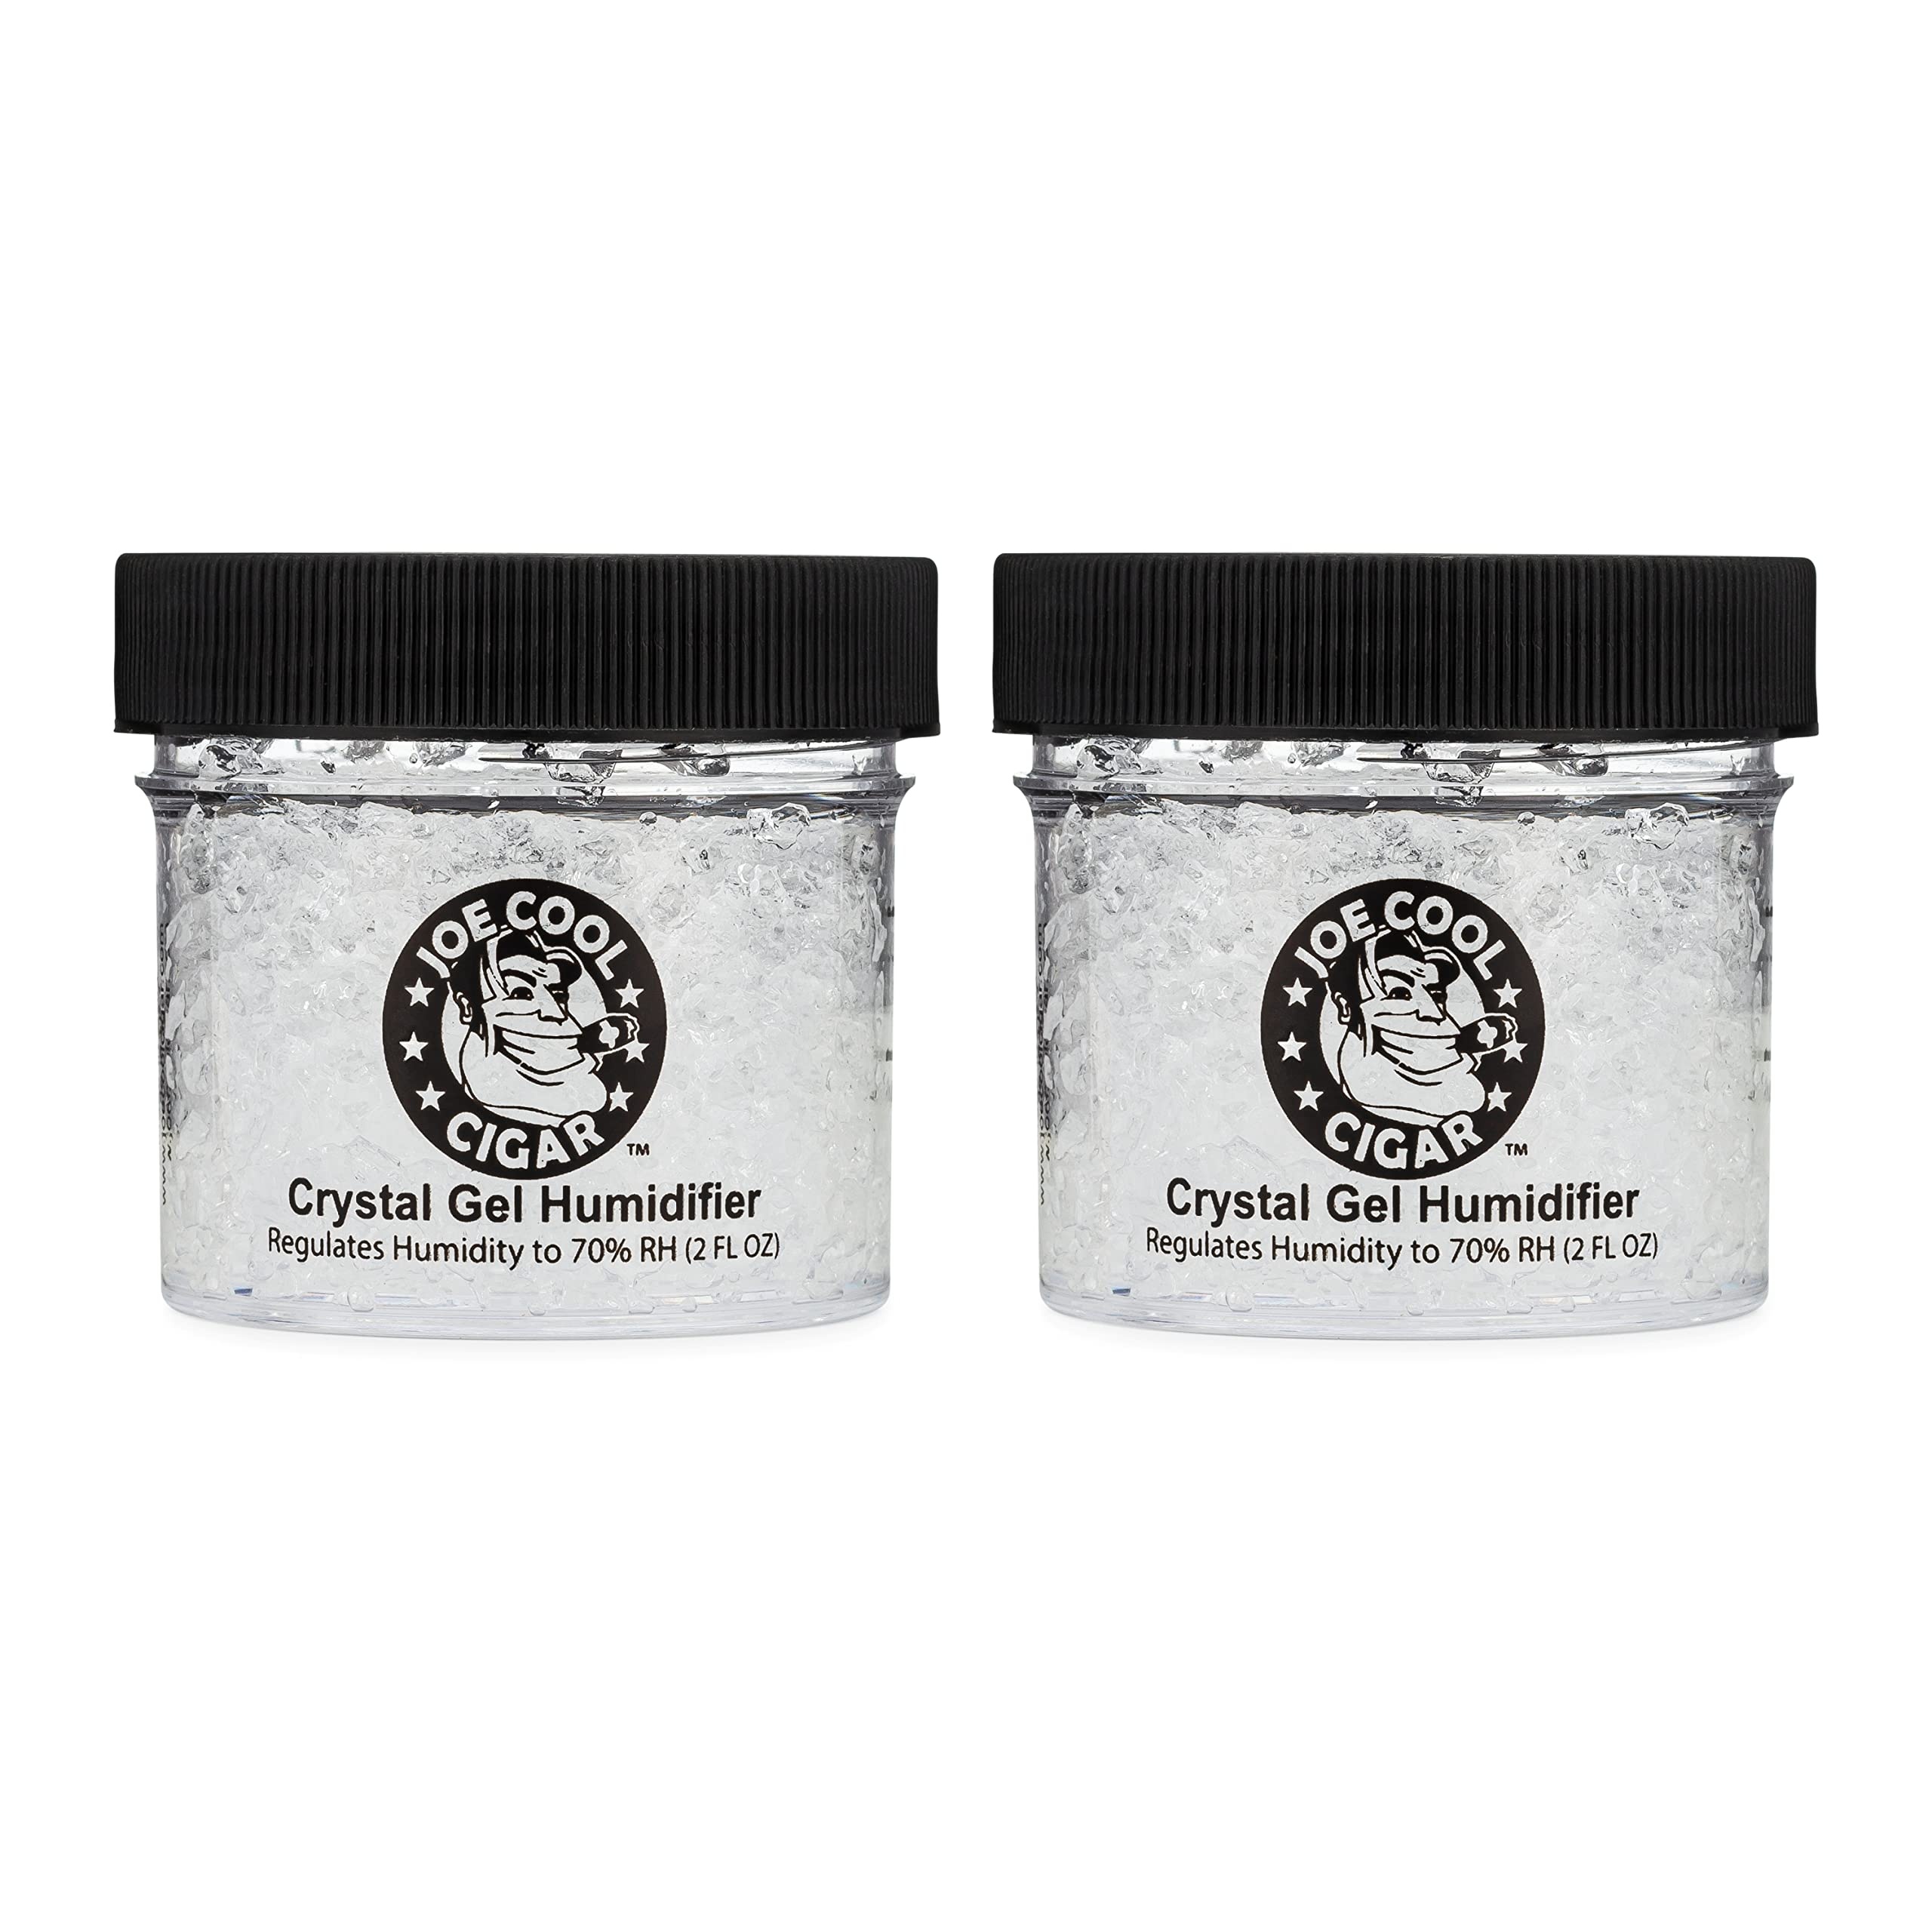
Joe Cool Cigar Crystal Gel Humidifier for Cigar Humidors (2 oz Jars) - 2 Pack
Joe Cool Cigar Crystal Gel Humidifier Jars are pre-charged and ready for use. Simply remove the cap and place the jar inside your humidor. When the crystals shrink down below the Add Line refill with Joe Cool Cigar Propylene Glycol Solution. Maintains Humidity to 70% RH Lasts up to 90 Days before Refill 2oz Jar Will Humidify up to 50 Cigars Refill with Joe Cool Cigar PG Solution Made in USA Item Weight: 2.4 ounces Item Dimensions: Width: 2.06 inches, Height: 1.88 inches, Length: 2.06 inches Item Package Dimensions: Width: 10.9982 centimeters, Height: 11.811 centimeters, Length: 5.8928 centimeters Attribute Value included components 2 oz Jars model name crystal gel humidifier item package quantity 2 brand Joe Cool Cigar control method touch runtime 2160 item type keyword cigar-humidor-humidifiers number of items 2 size 2 Fl Oz (Pack of 2) part number Crystal Gel Jar - 2oz - 2 Pack color Black,Clear item package weight 0.181 capacity 4 manufacturer Joe Cool Cigar item shape Cylindrical model number Crystal Gel Jar - 2oz supplier declared dg hz regulation not_applicable special feature Humidistat batteries required False item depth width height product site launch date 11/22/2021 8:00:00 AM material Polystyrene batteries included False room type Living Room, Bedroom
Brand: Joe Cool Cigar
Category: Home & Garden > Smoking Accessories > Humidor Accessories